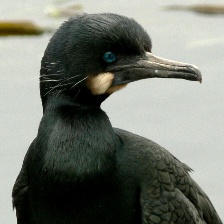
Species: BRANDT CORMARANT
Scientific name: PHALACROCORAX PENICILLATUS